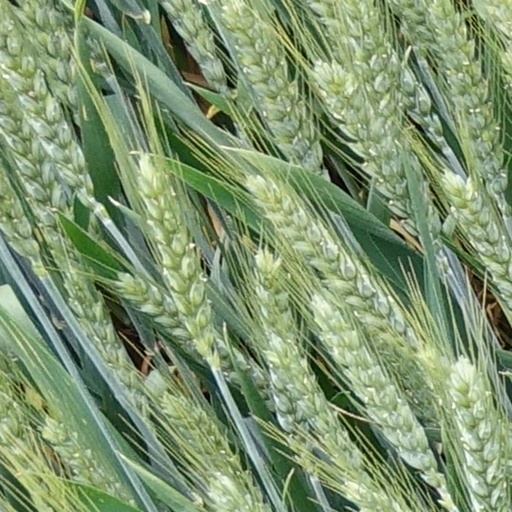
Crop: wheat